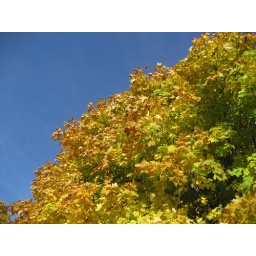
Blue sky and golden leaves in the yard today.